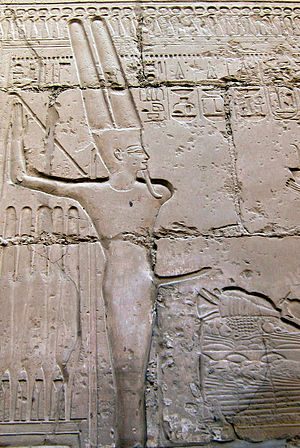
Fallos
Gammel indridsning af Min, den ægyptiske frugtbarhedsgud.
Fallos er et udtryk der bruges om det mandlige kønsorgan. Ordet stammer fra græsk: φαλλός, erigeret penis.